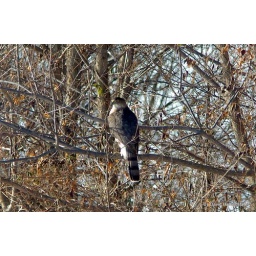
This coopers hawk was hunting along a tree row in the wabash river bottoms.